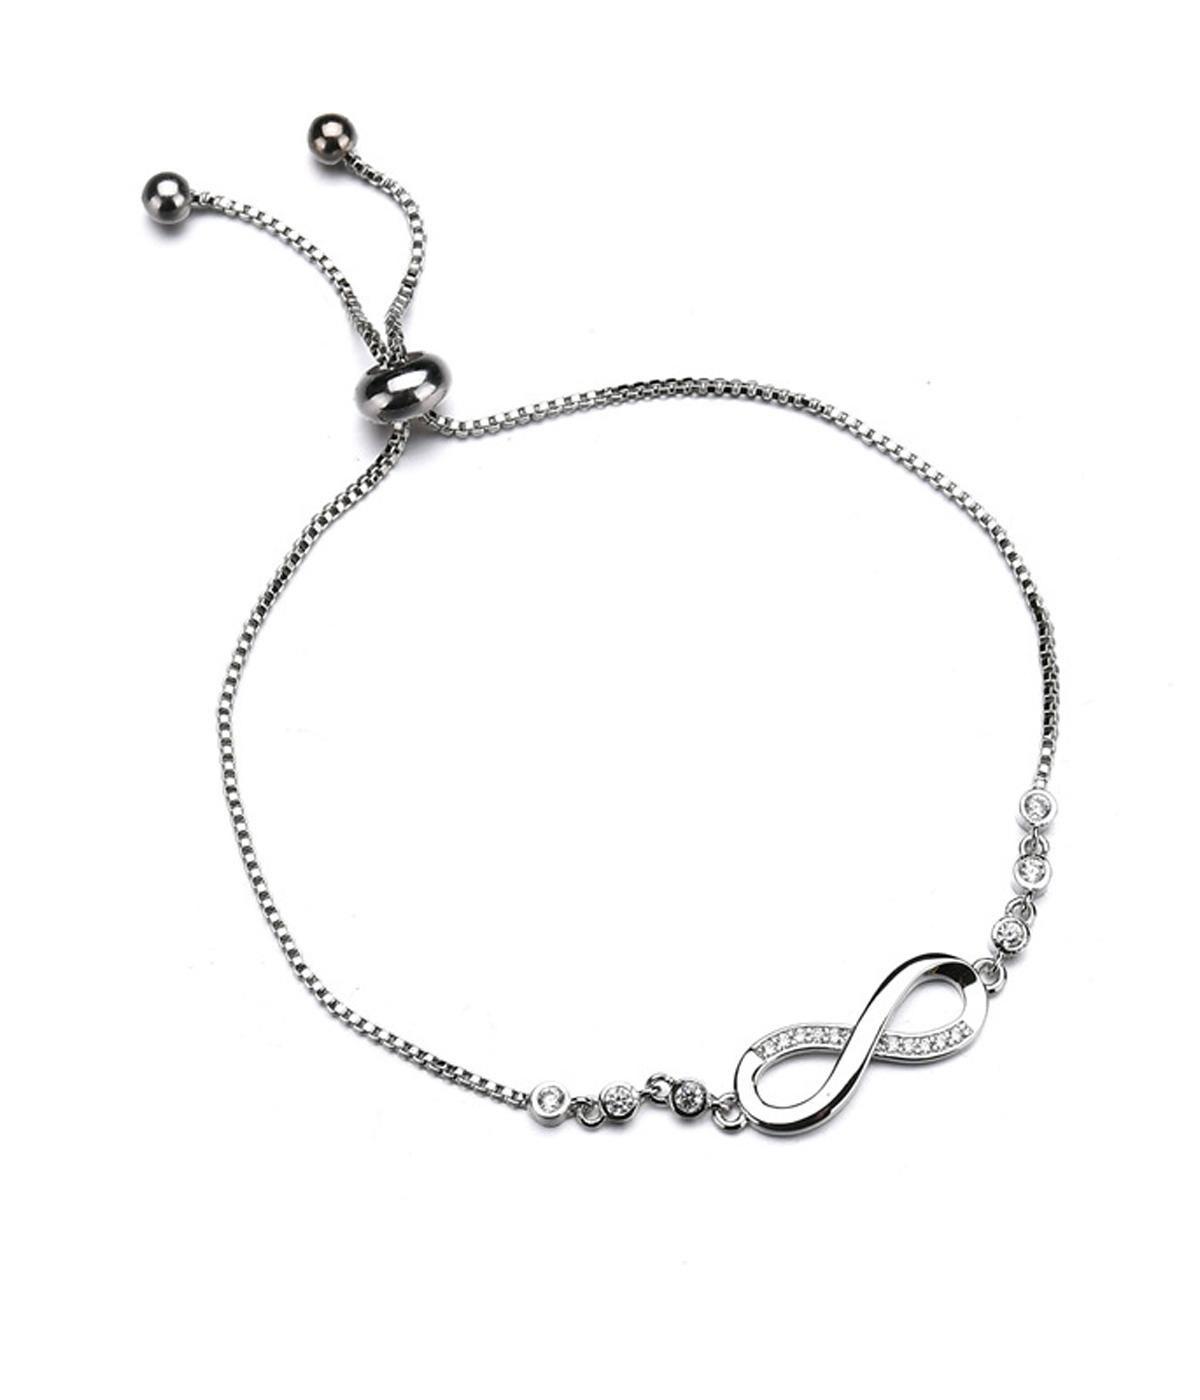
Vembley Stainless Steel Silver Bracelet
Type: Bracelets & Bangles
Brand: Vembley
Price: Rs. 167
 Fashion Silver Plated Infinity Slide Closure Bracelet for Women and Girls. Latest Design Infinity Design Draw String Bracelet. Free Size suitable for all. Perfect Gift For Any Occasion For Yourself And Your Loved Ones That Will Surely Make A Memorable Impression. Perfect Gift for Girls, Women, Girlfriend, Friends, Sister, and Mother.